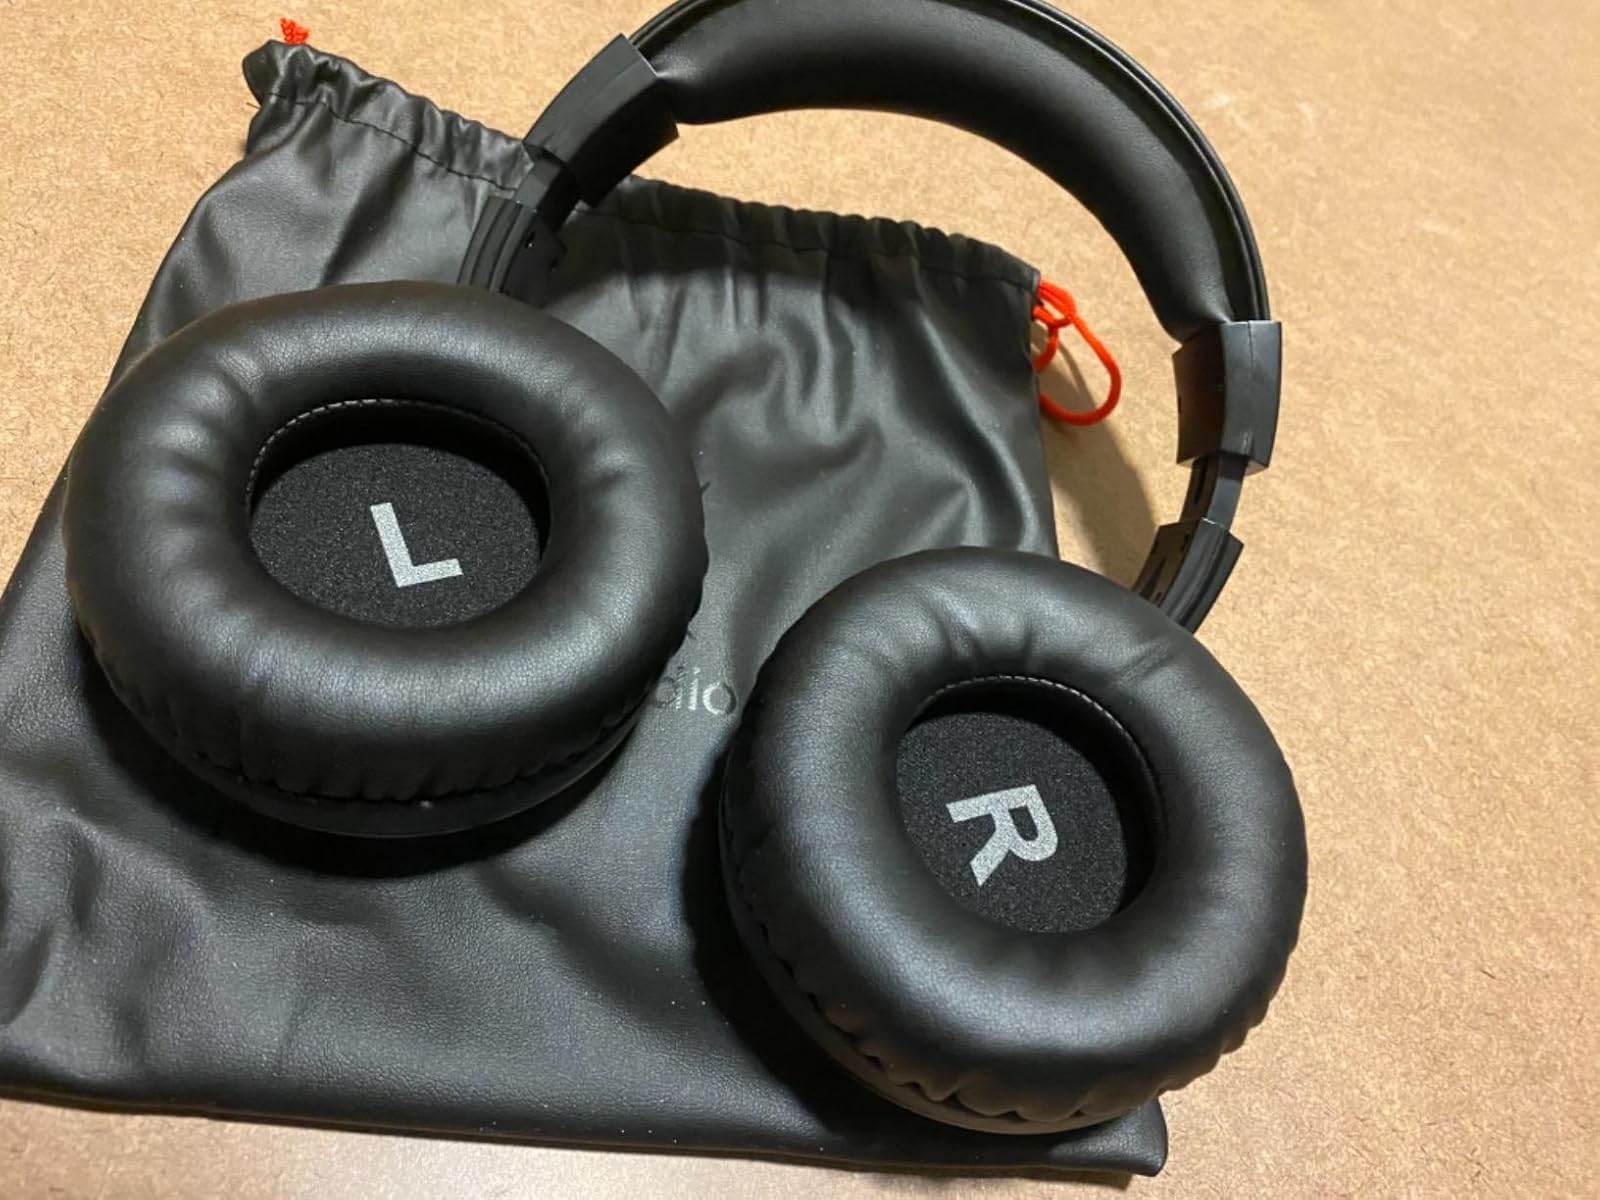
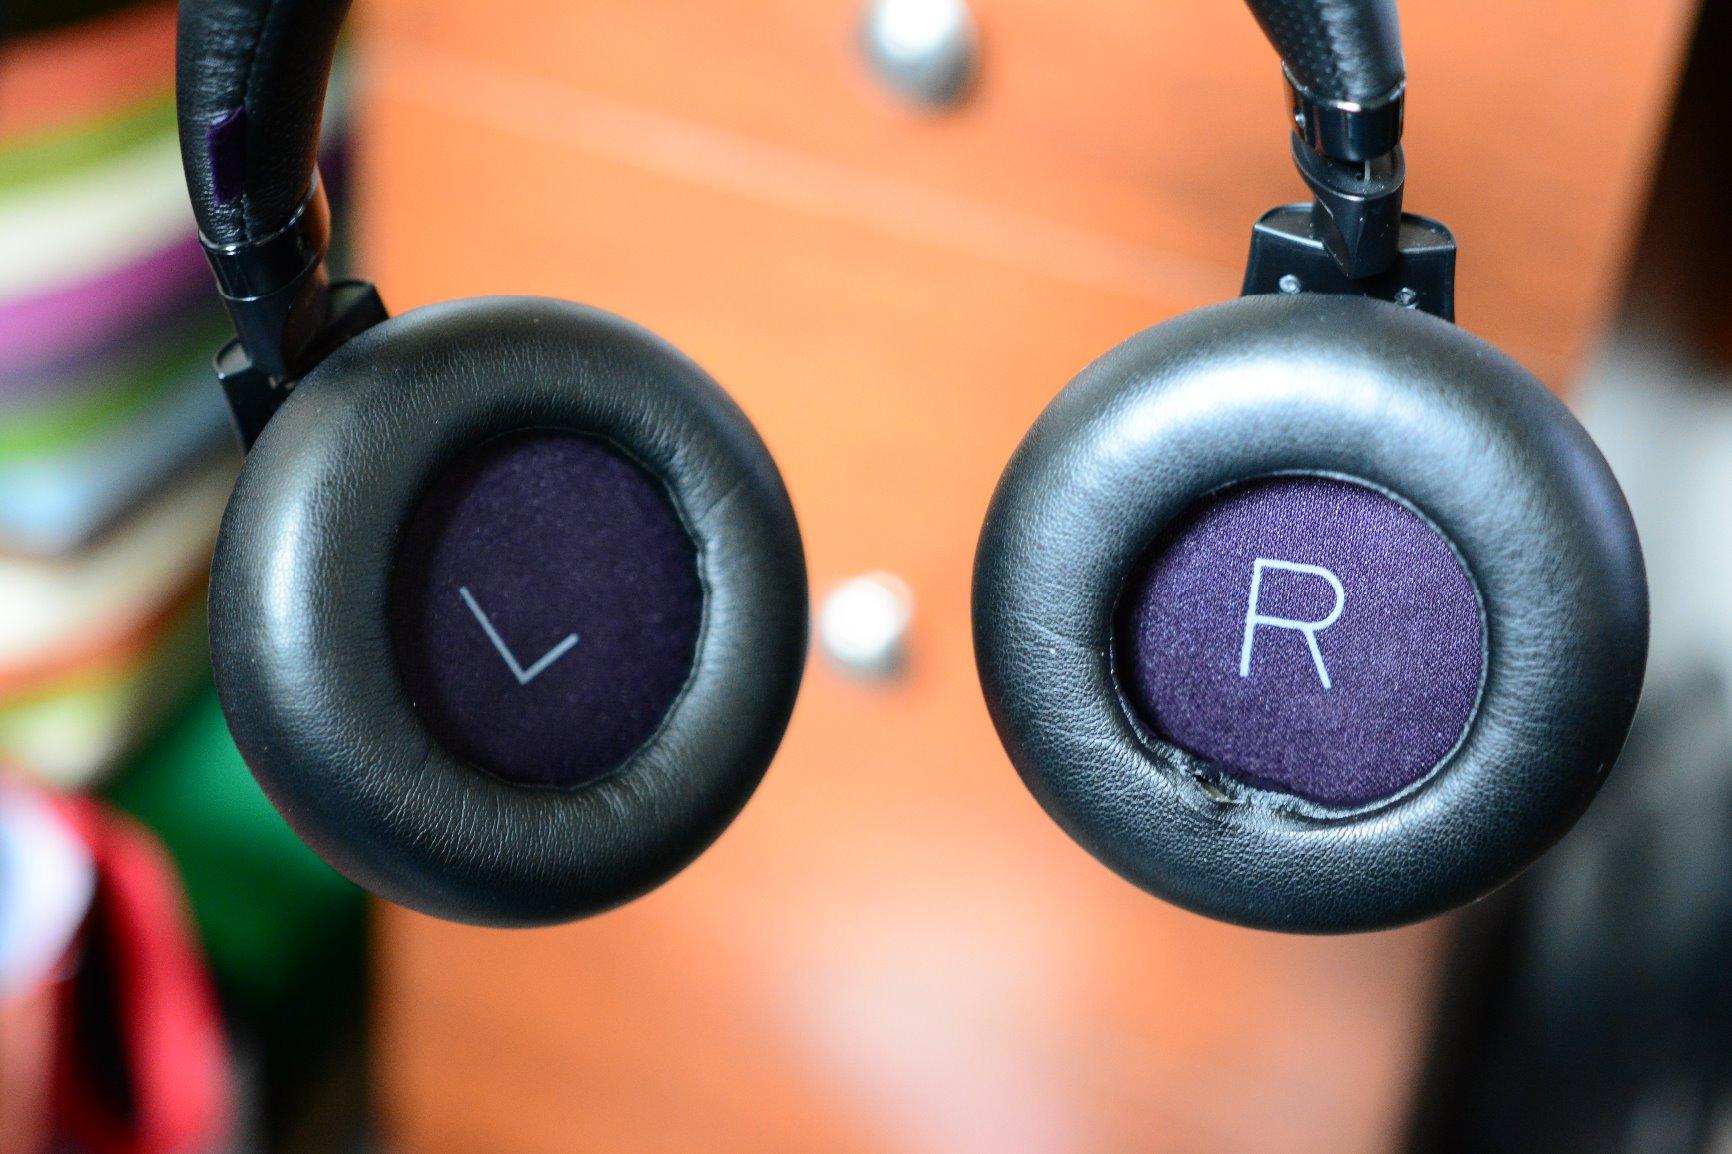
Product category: headphones
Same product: no